Gros Morne National Park

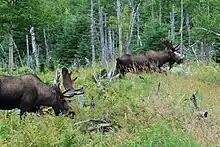
Moose in the park

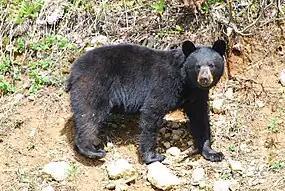
American black bear in Gros Morne National Park

The most notable animal in the park is the moose, part of a booming population that was introduced to Newfoundland around 1900. Other common wildlife in the park include red foxes and Arctic foxes, an ecotype of caribou ("R.t caribou"), black bears, snowshoe hares, red squirrels, lynxes, river otters and beavers. Harbour seals are common in St. Pauls inlet; further, cetaceans (minkes, humpbacks, fins, pilots, orcas, atlantic white-sided dolphins, harbour porpoises) may be in the area, especially during the capelin season in early summer. Many bird species can be found in the park, from shorebirds along the ocean to birds of the bogs and interior forests.